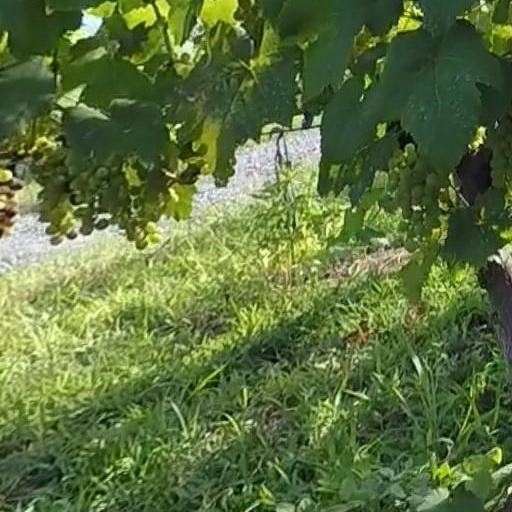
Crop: grape